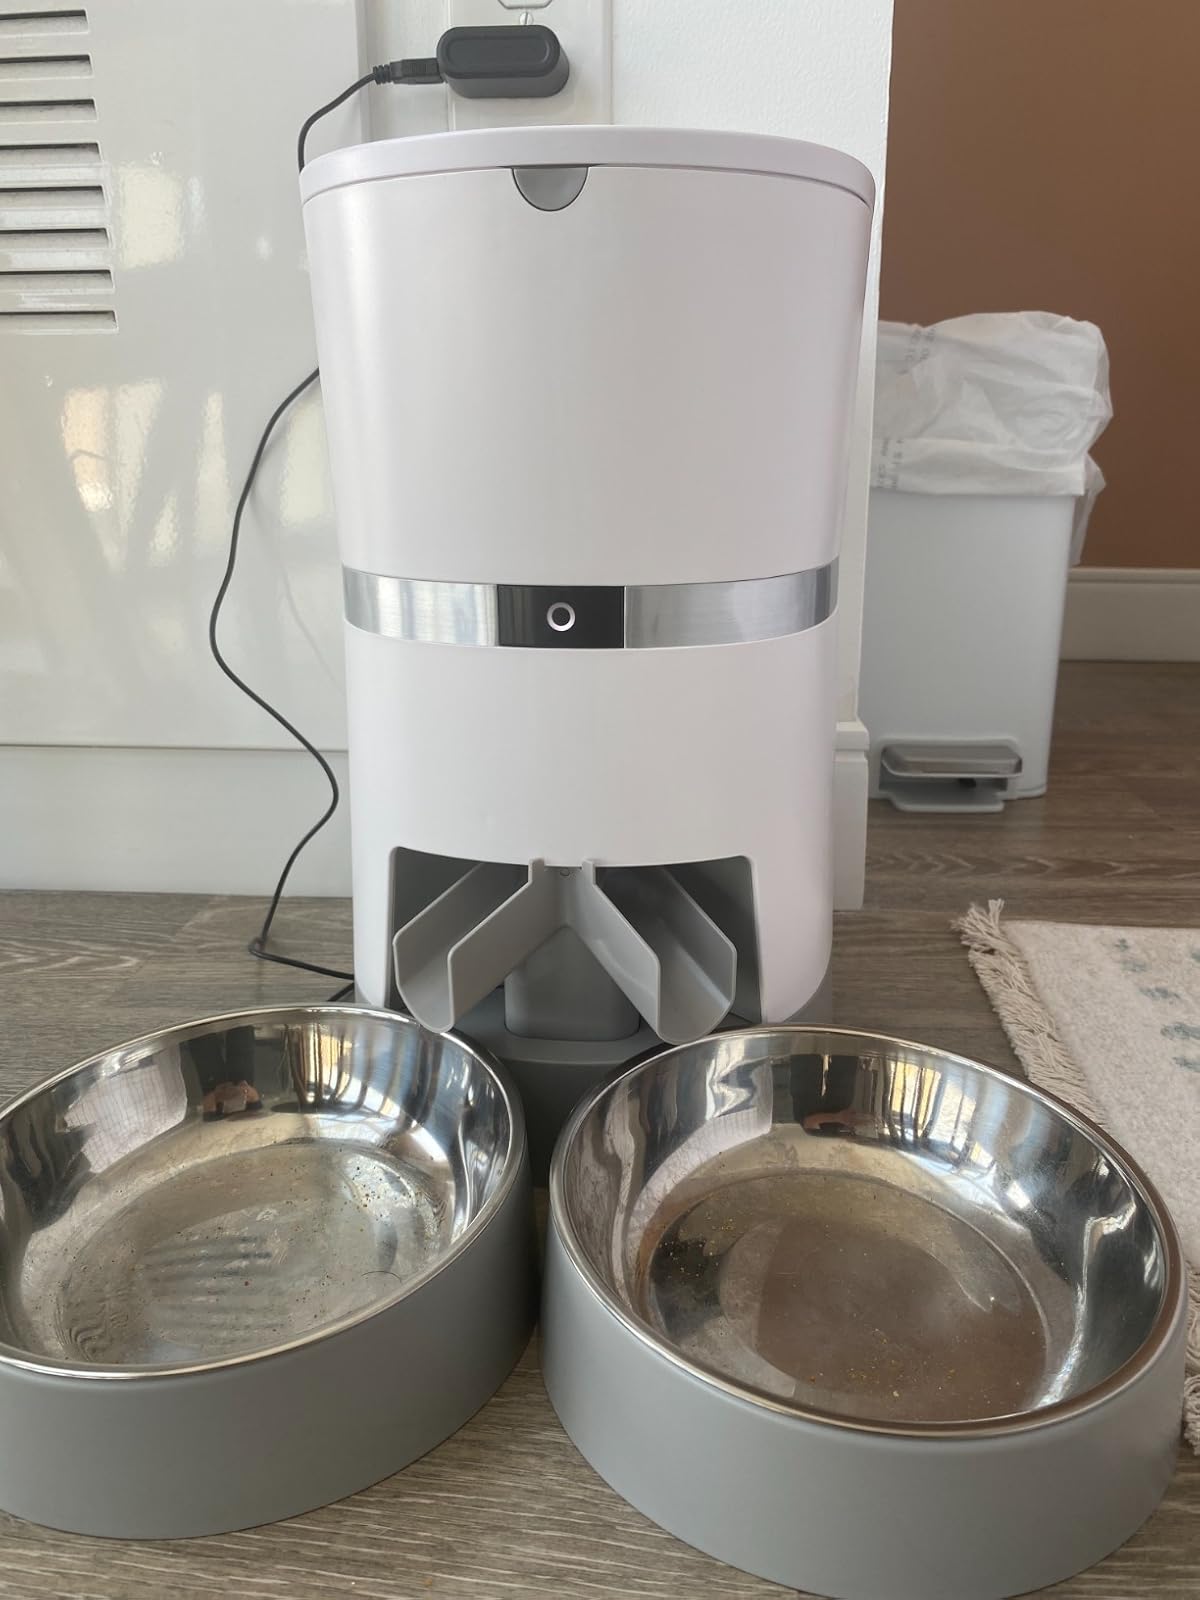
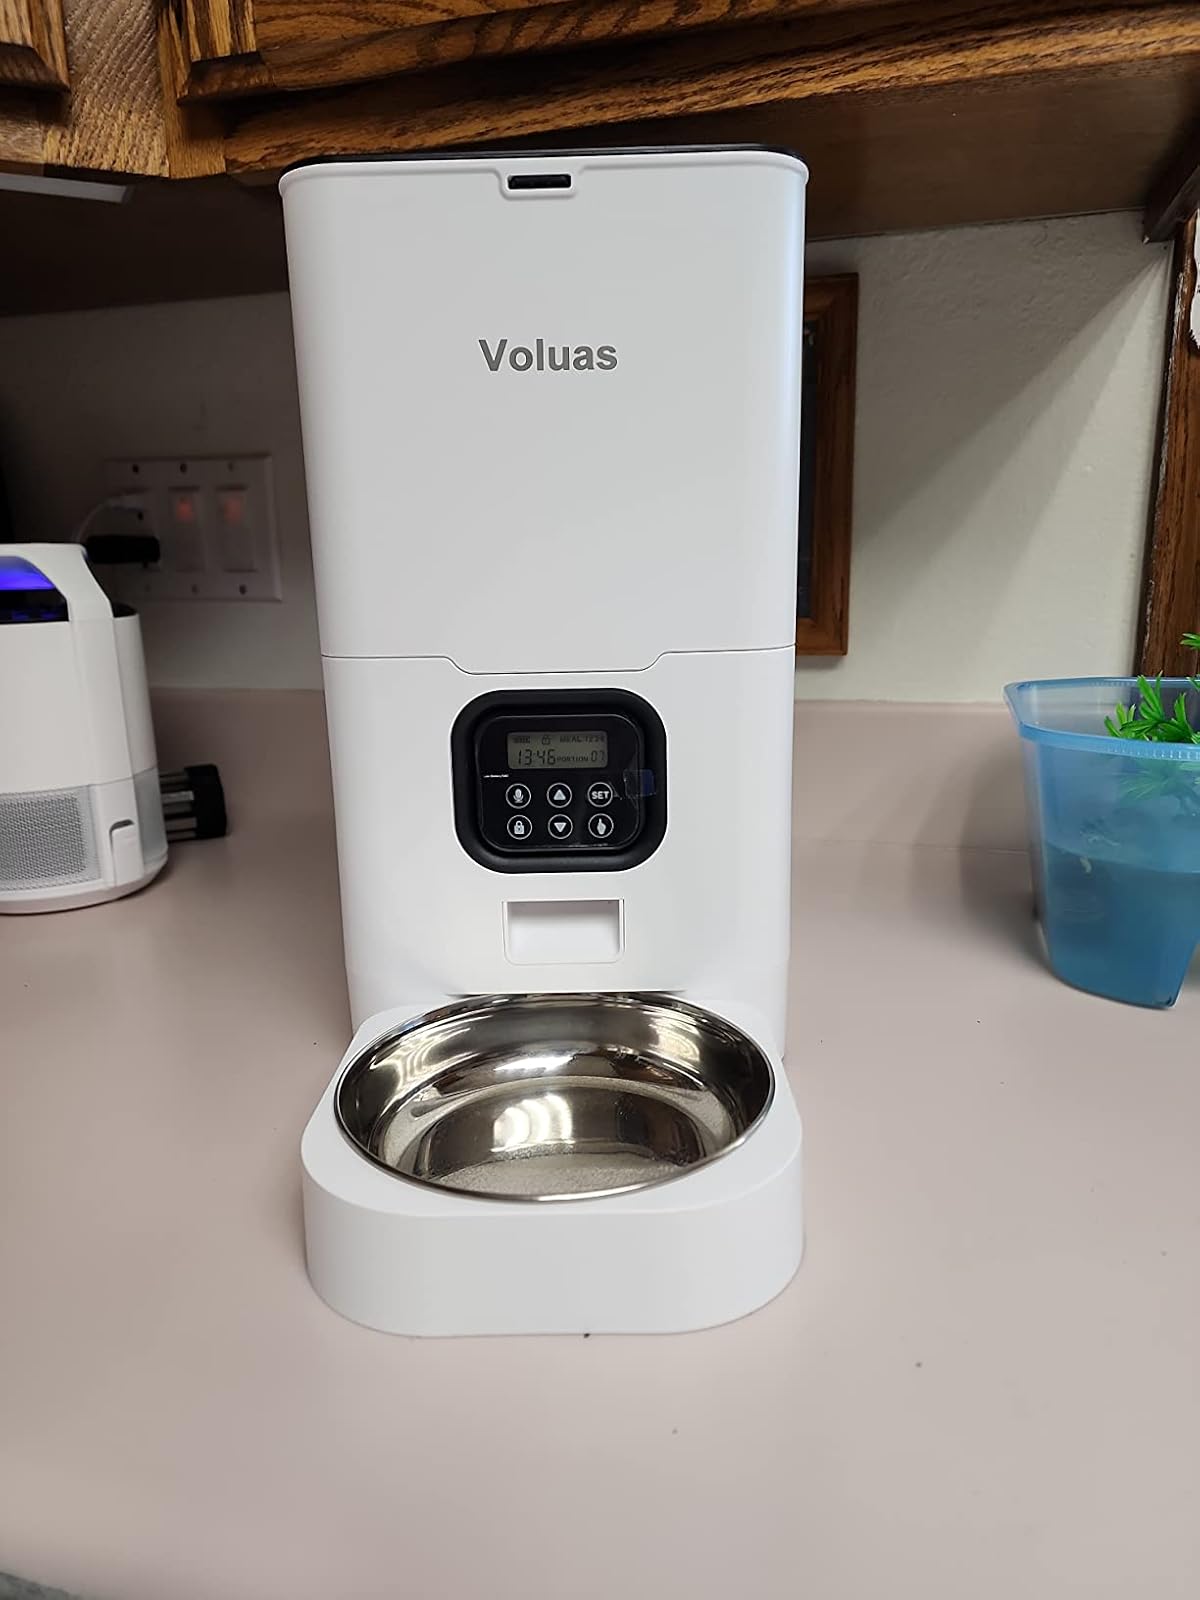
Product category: items_feeder
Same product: no